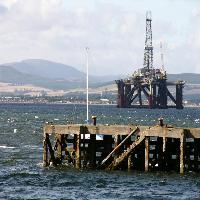
Weather: cloudy or overcast